Yopps Meeting House

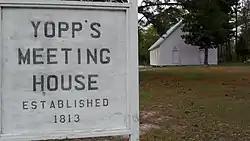

Yopps Meeting House, also known as Yopps Primitive Baptist Church, is a historic Primitive Baptist church located at Sneads Ferry, Onslow County, North Carolina. The current building was built around 1890, however the Friends of Yopp's Meeting House organization claims there may have been a log precursor built as early as 1813. The meeting house is a one-story, rectangular, frame building with a steep, gable-front roof and Greek Revival style design elements. Also on the property are two contributing cemeteries, one for white and one for African-American parishioners. Some of the plots are surrounded by iron fencing.